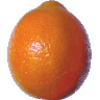
Label: Tangelo 1